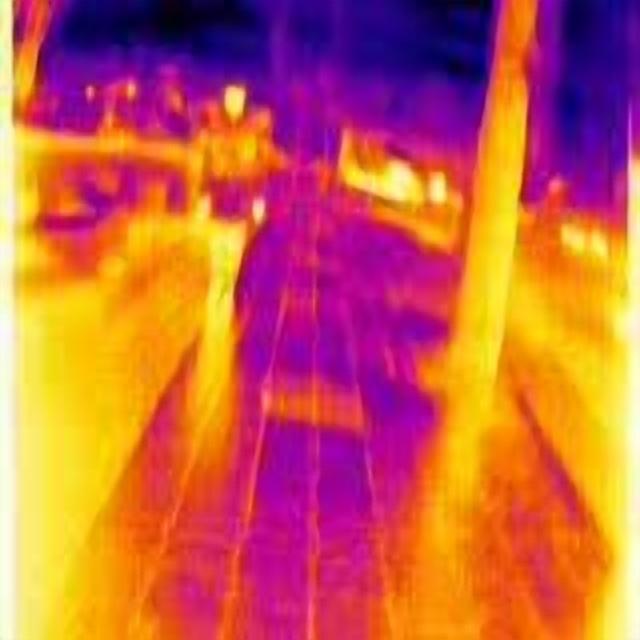
Detected objects:
label: person